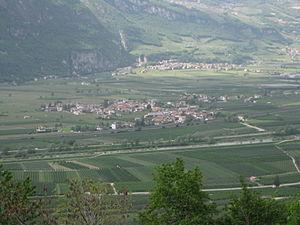
Cortina sulla Strada del Vino est une commune italienne d'environ 650 habitants située dans la province autonome de Bolzano dans la région du Trentin-Haut-Adige dans le nord-est de l'Italie.